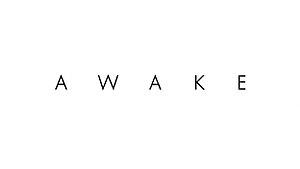
Awake ou Awake : Enquêtes parallèles au Québec est une série télévisée américaine en 13 épisodes de 42 minutes créée par Kyle Killen et diffusée simultanément entre le 1ᵉʳ mars 2012 et le 24 mai 2012 sur le réseau NBC aux États-Unis et sur le réseau Global au Canada.
Cet article présente les treize épisodes de la série télévisée américaine Awake.